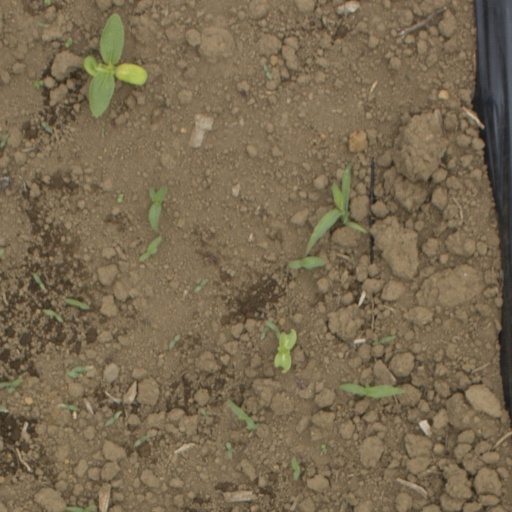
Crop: Jerusalem artichoke